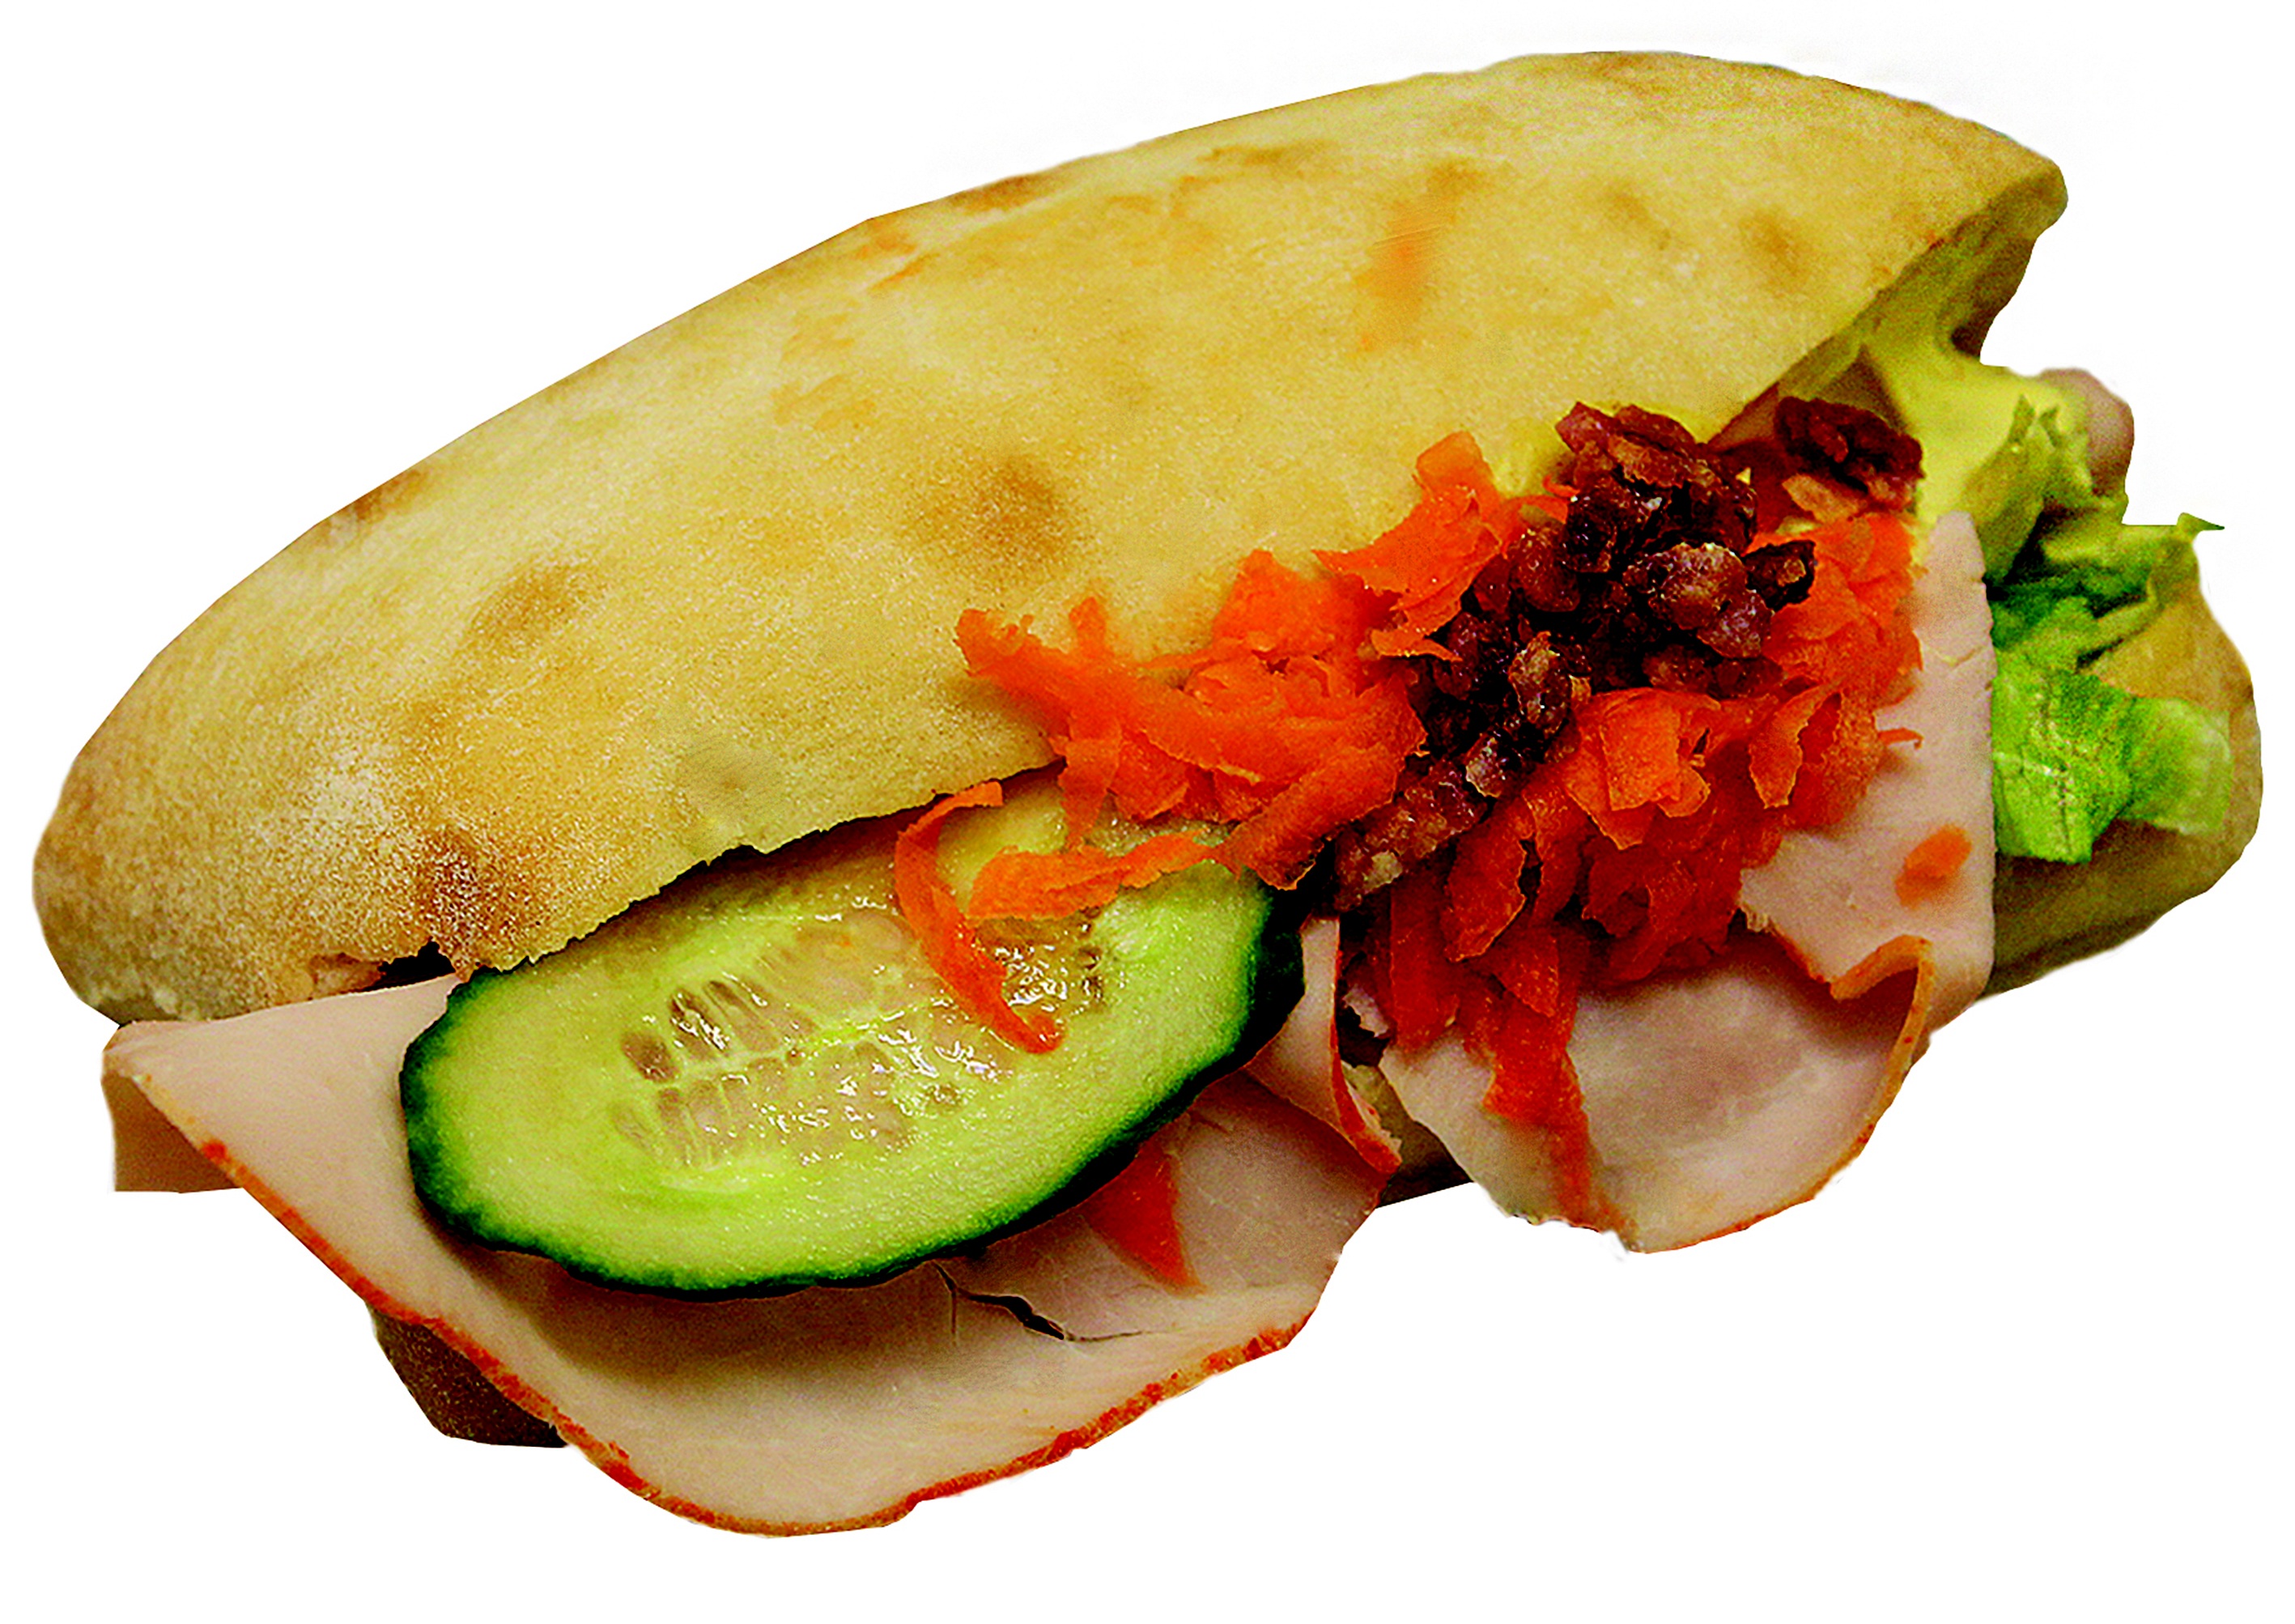
dish, food, produce, fast food, cuisine, homemade, bread, sandwich, bun, cucumber, cold cuts, mediterranean food, butter bread